Universiti Sains Malaysia

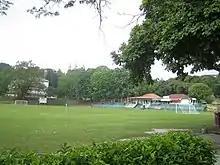
The football field on USM main campus (picture taken on 23 March 2006)

There are few musical ensembles in USM: a jazz orchestra called the USM Jazz Band that is composed of student musicians from various schools in the university, as well as a Chinese Orchestra, which comprises mainly Chinese students specialised in playing Chinese musical instruments.